Sakuntala (opera)

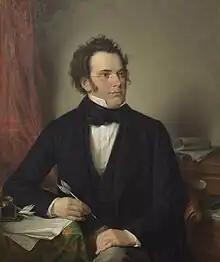
Franz Schubert

Sakuntala, also "Sakontala", 701, is an unfinished opera in three acts, written c. 1820 by Franz Schubert to a libretto by Johann Philipp Neumann. The opera is based on the Sanskrit story of Shakuntala's love for King Duschmanta and her rejection.